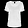
Label: T - shirt / top